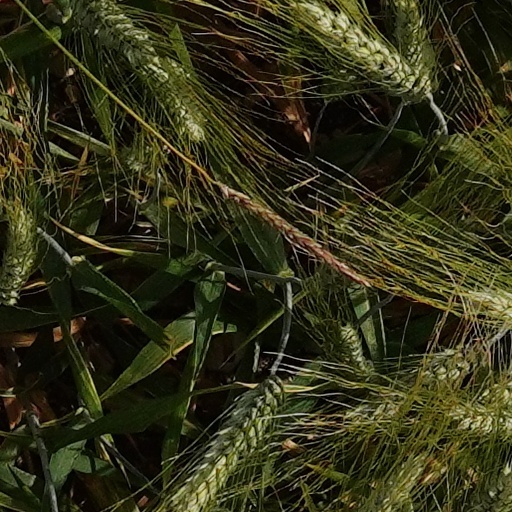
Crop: wheat